The Final Game (2022 film)

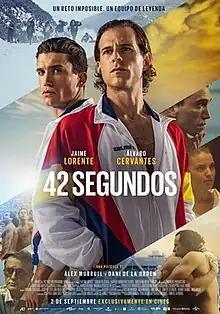
Theatrical release poster

The Final Game or Olympics is a 2022 Spanish-Andorran sports drama film directed by Àlex Murrull and Dani de la Orden from a screenplay by Carlos Franco which stars Álvaro Cervantes and Jaime Lorente as Manel Estiarte and Pedro García Aguado. It is a dramatization of the Spain men's national water polo team's run at the 1992 Summer Olympics in Barcelona.